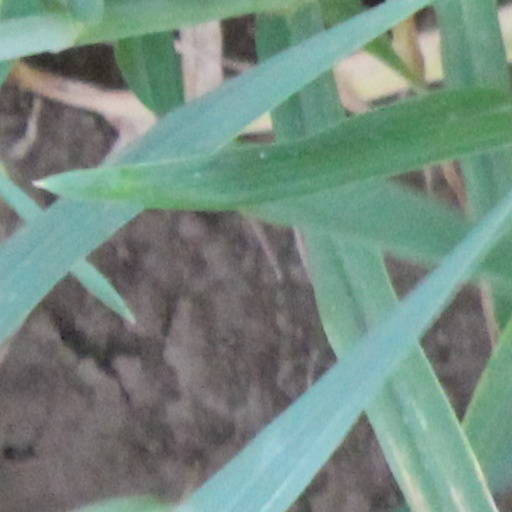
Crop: wheat